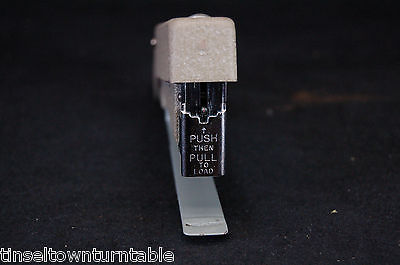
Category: stapler